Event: Nepal Earthquake
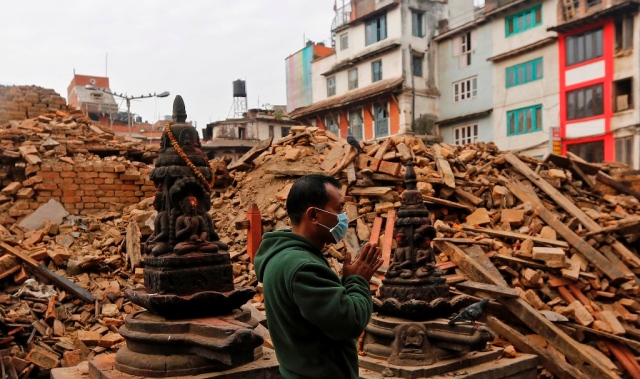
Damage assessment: damage